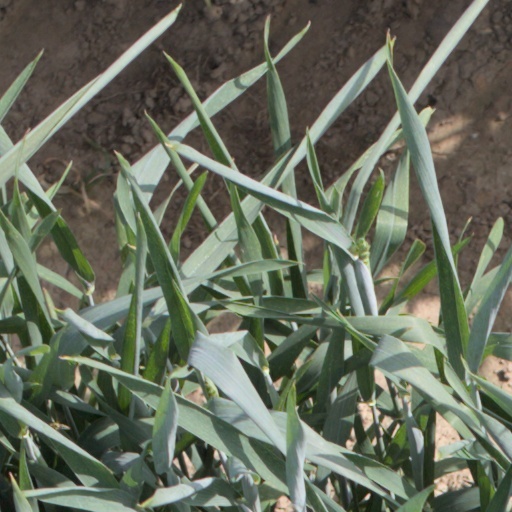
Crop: wheat